Diet of Worms

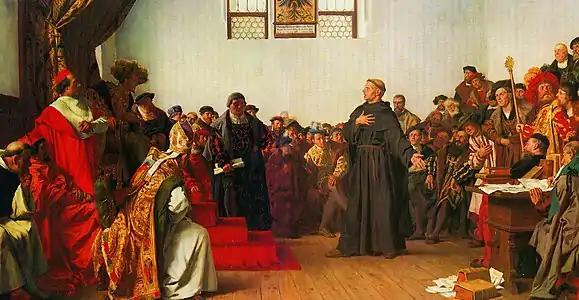
"Luther at the Diet of Worms", an 1877 portrait depicting Martin Luther by Anton von Werner

The Diet of Worms of 1521 was an imperial diet (a formal deliberative assembly) of the Holy Roman Empire called by Emperor Charles V and conducted in the Imperial Free City of Worms. Martin Luther was summoned to the diet in order to renounce or reaffirm his views in response to a Papal bull of Pope Leo X. In answer to questioning, he defended the views that had been criticized and refused to recant them. At the end of the diet, the Emperor issued the Edict of Worms ("Wormser Edikt"), a decree which condemned Luther as "a notorious heretic" and banned citizens of the Empire from propagating his ideas. Although the Reformation is usually considered to have begun in 1517, this edict is the first overt schism associated with it.